Marquisate of Fosdinovo

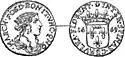
Liguino Coin Minted in Fosdinovo

The Marquisate of Fosdinovo was established around 1355 when Emperor Charles IV of Luxembourg visited the area and granted the rank of Marquisate to Galeotto I Malaspina. The area Galeotto I took control of had been owned by the Bishops of Luni and had been occupied by Lucca not long before this. In 1393, Galetto I died, and his sons split the Marquisate into small territories for themselves.